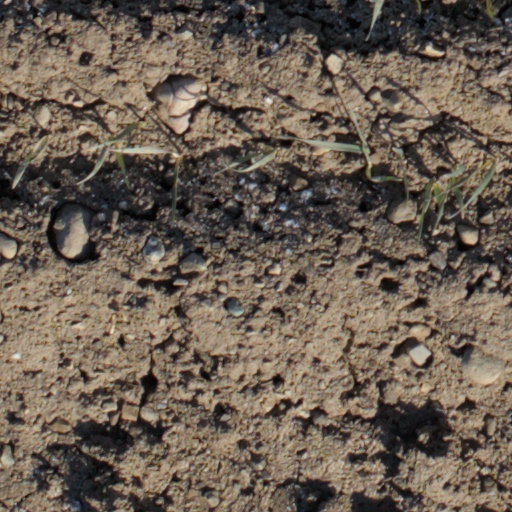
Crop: wheat